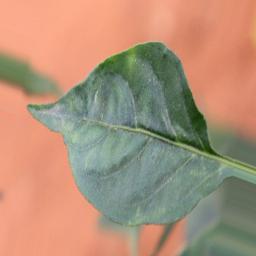
Label: healthy